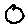
Label: 0